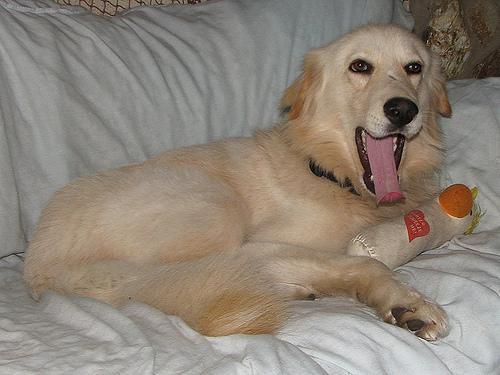
great pyrenees